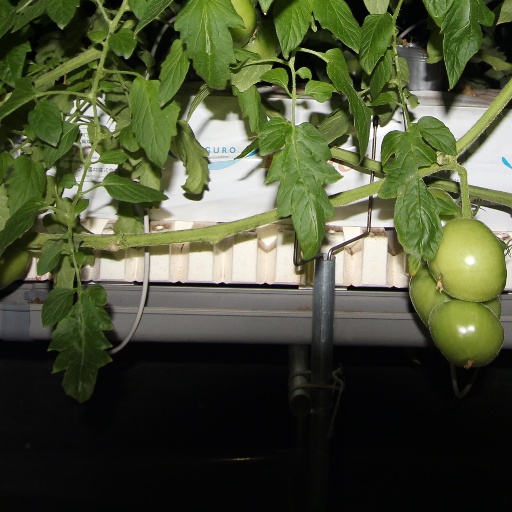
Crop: tomato